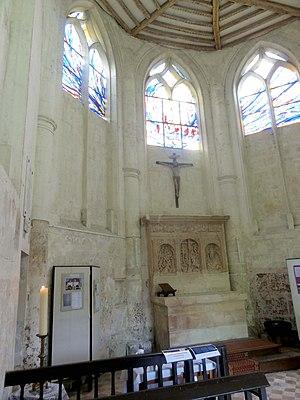
Vue intérieure.
L’église Saint-Fuscien est une église catholique paroissiale située à Rouville, dans le département de l'Oise, en région Hauts-de-France, en France. Elle ne comporte qu'une unique travée, qui est une abside à pans coupés de style gothique flamboyant tardif des années 1530, et a perdu sa voûte. Si l'architecture paraît assez banale, le mobilier comporte un remarquable retable de la Passion du Christ, datable lui aussi des années 1530. Cette œuvre de style Renaissance en pierre taillée comporte trois panneaux sculptés en bas-relief, et un encadrement architecturé. L'église est aujourd'hui affiliée à la paroisse Saint-Sébastien de Crépy-en-Valois, et les messes dominicales y sont célébrées occasionnellement, le dimanche à 9 h 30.